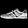
Label: Sneaker